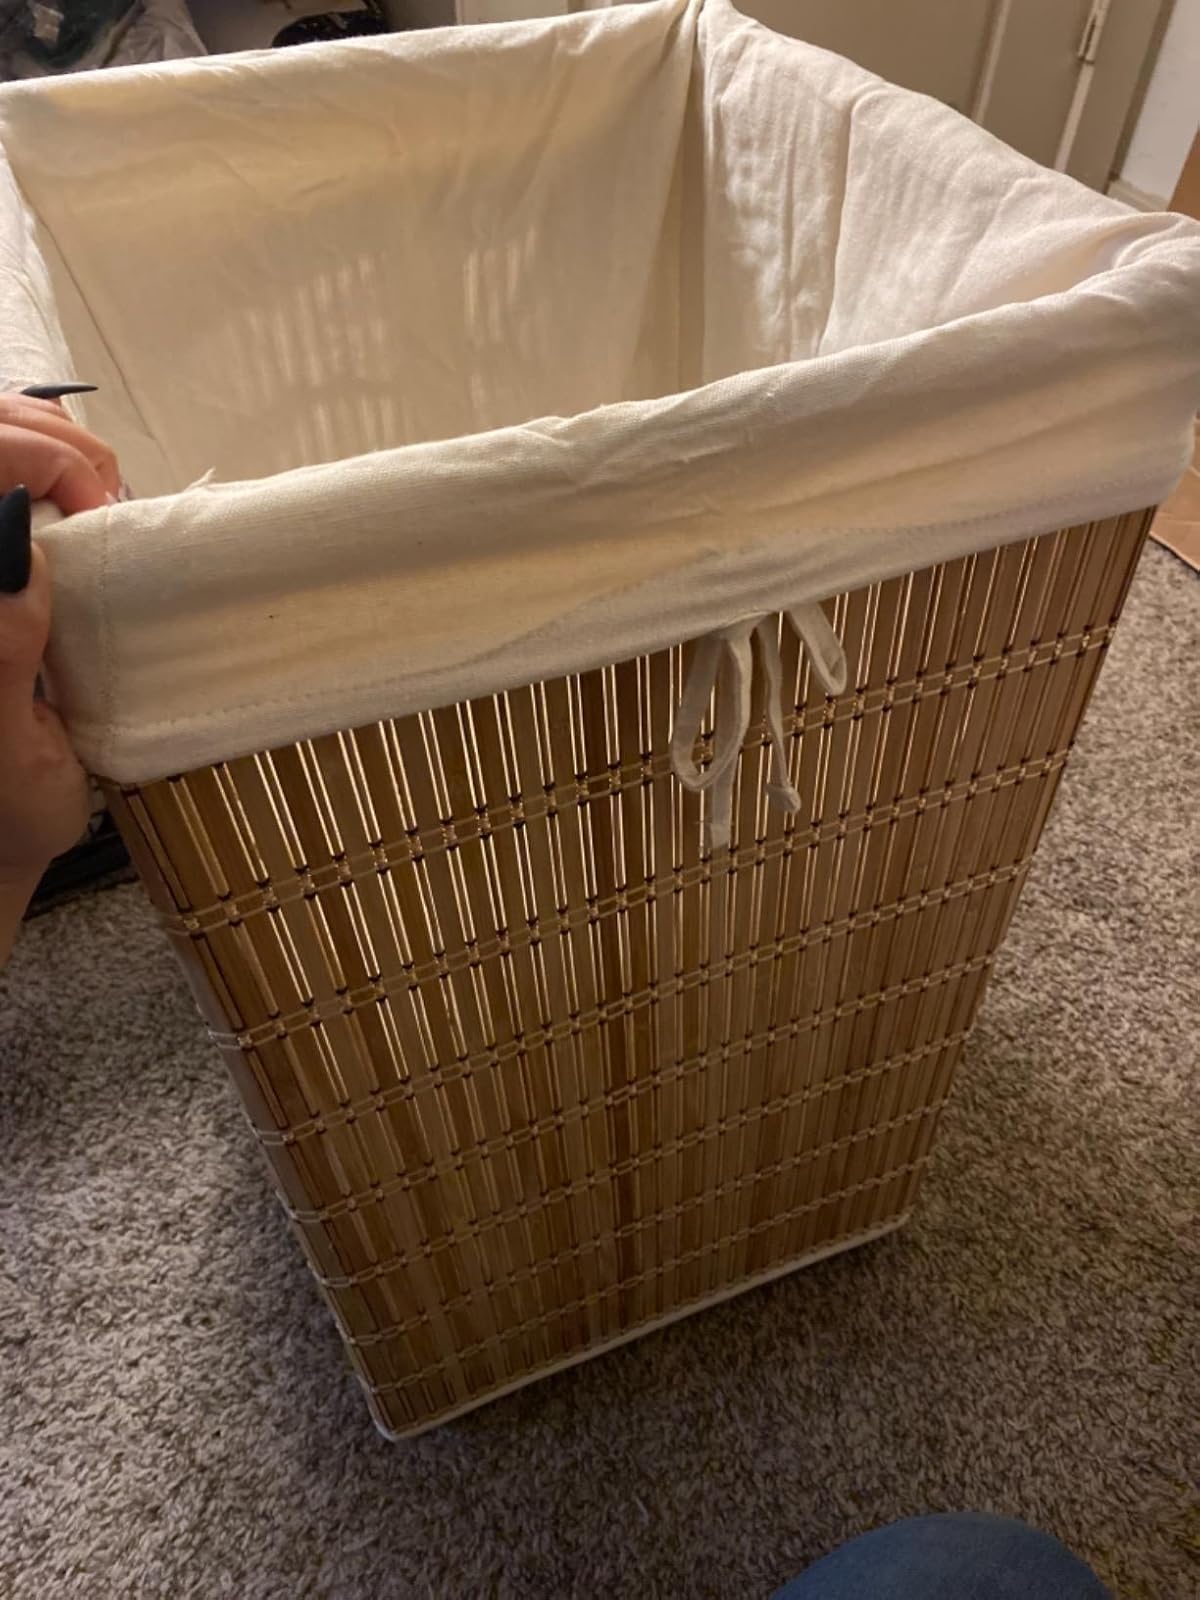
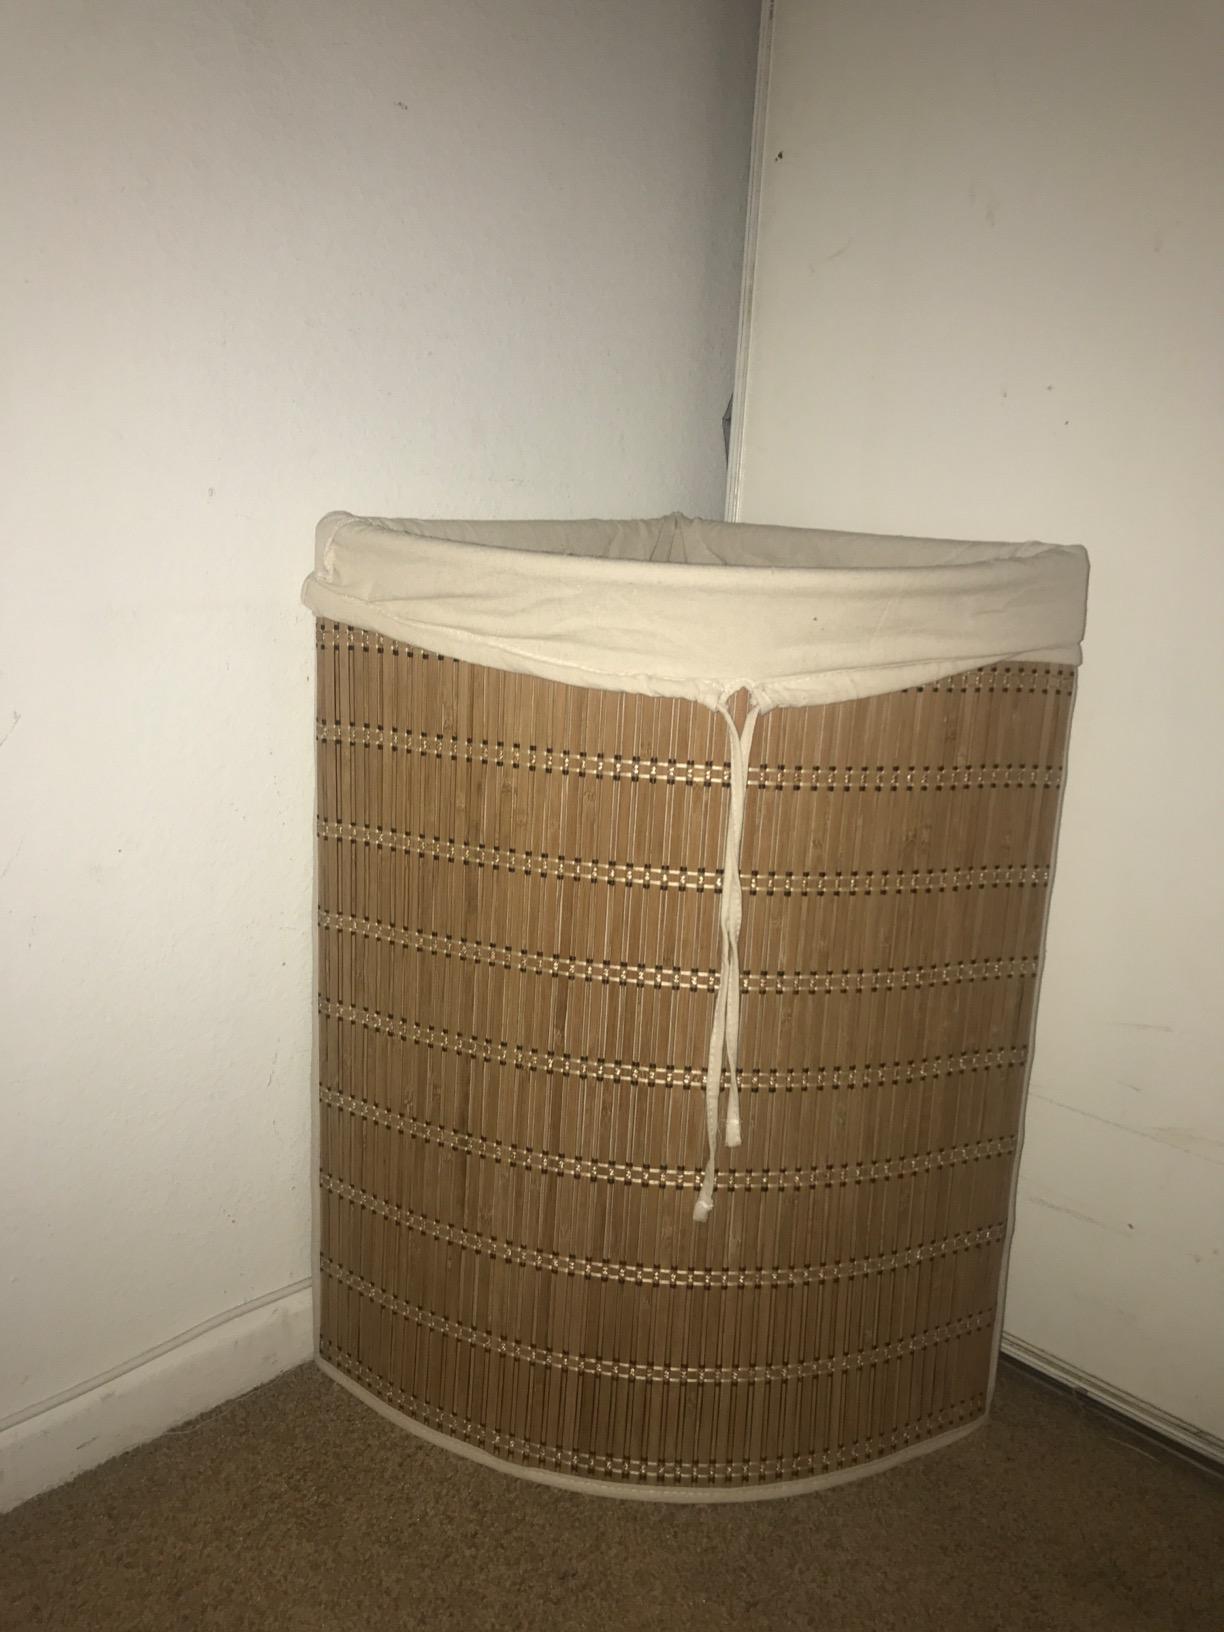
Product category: items_hamper
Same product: no